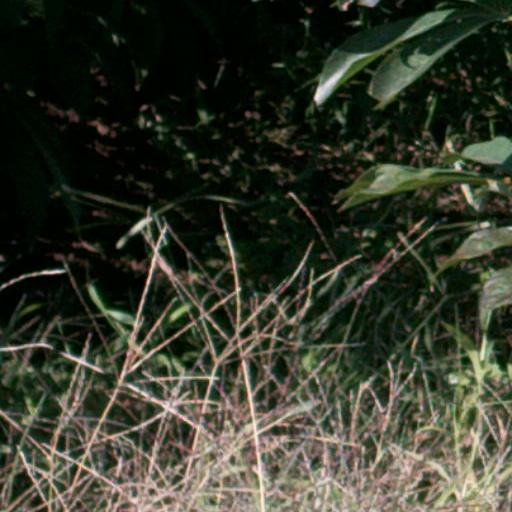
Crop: cassava